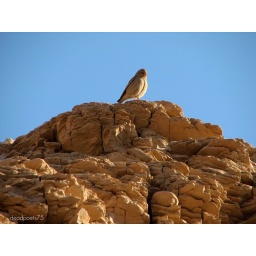
A brown bird perched atop a rock in the Valley of the Kings